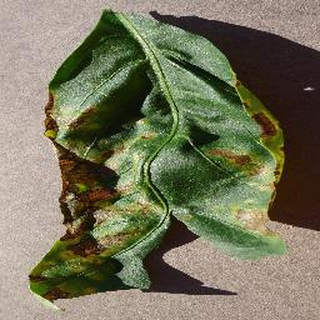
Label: bell_pepper_bacterial_spot